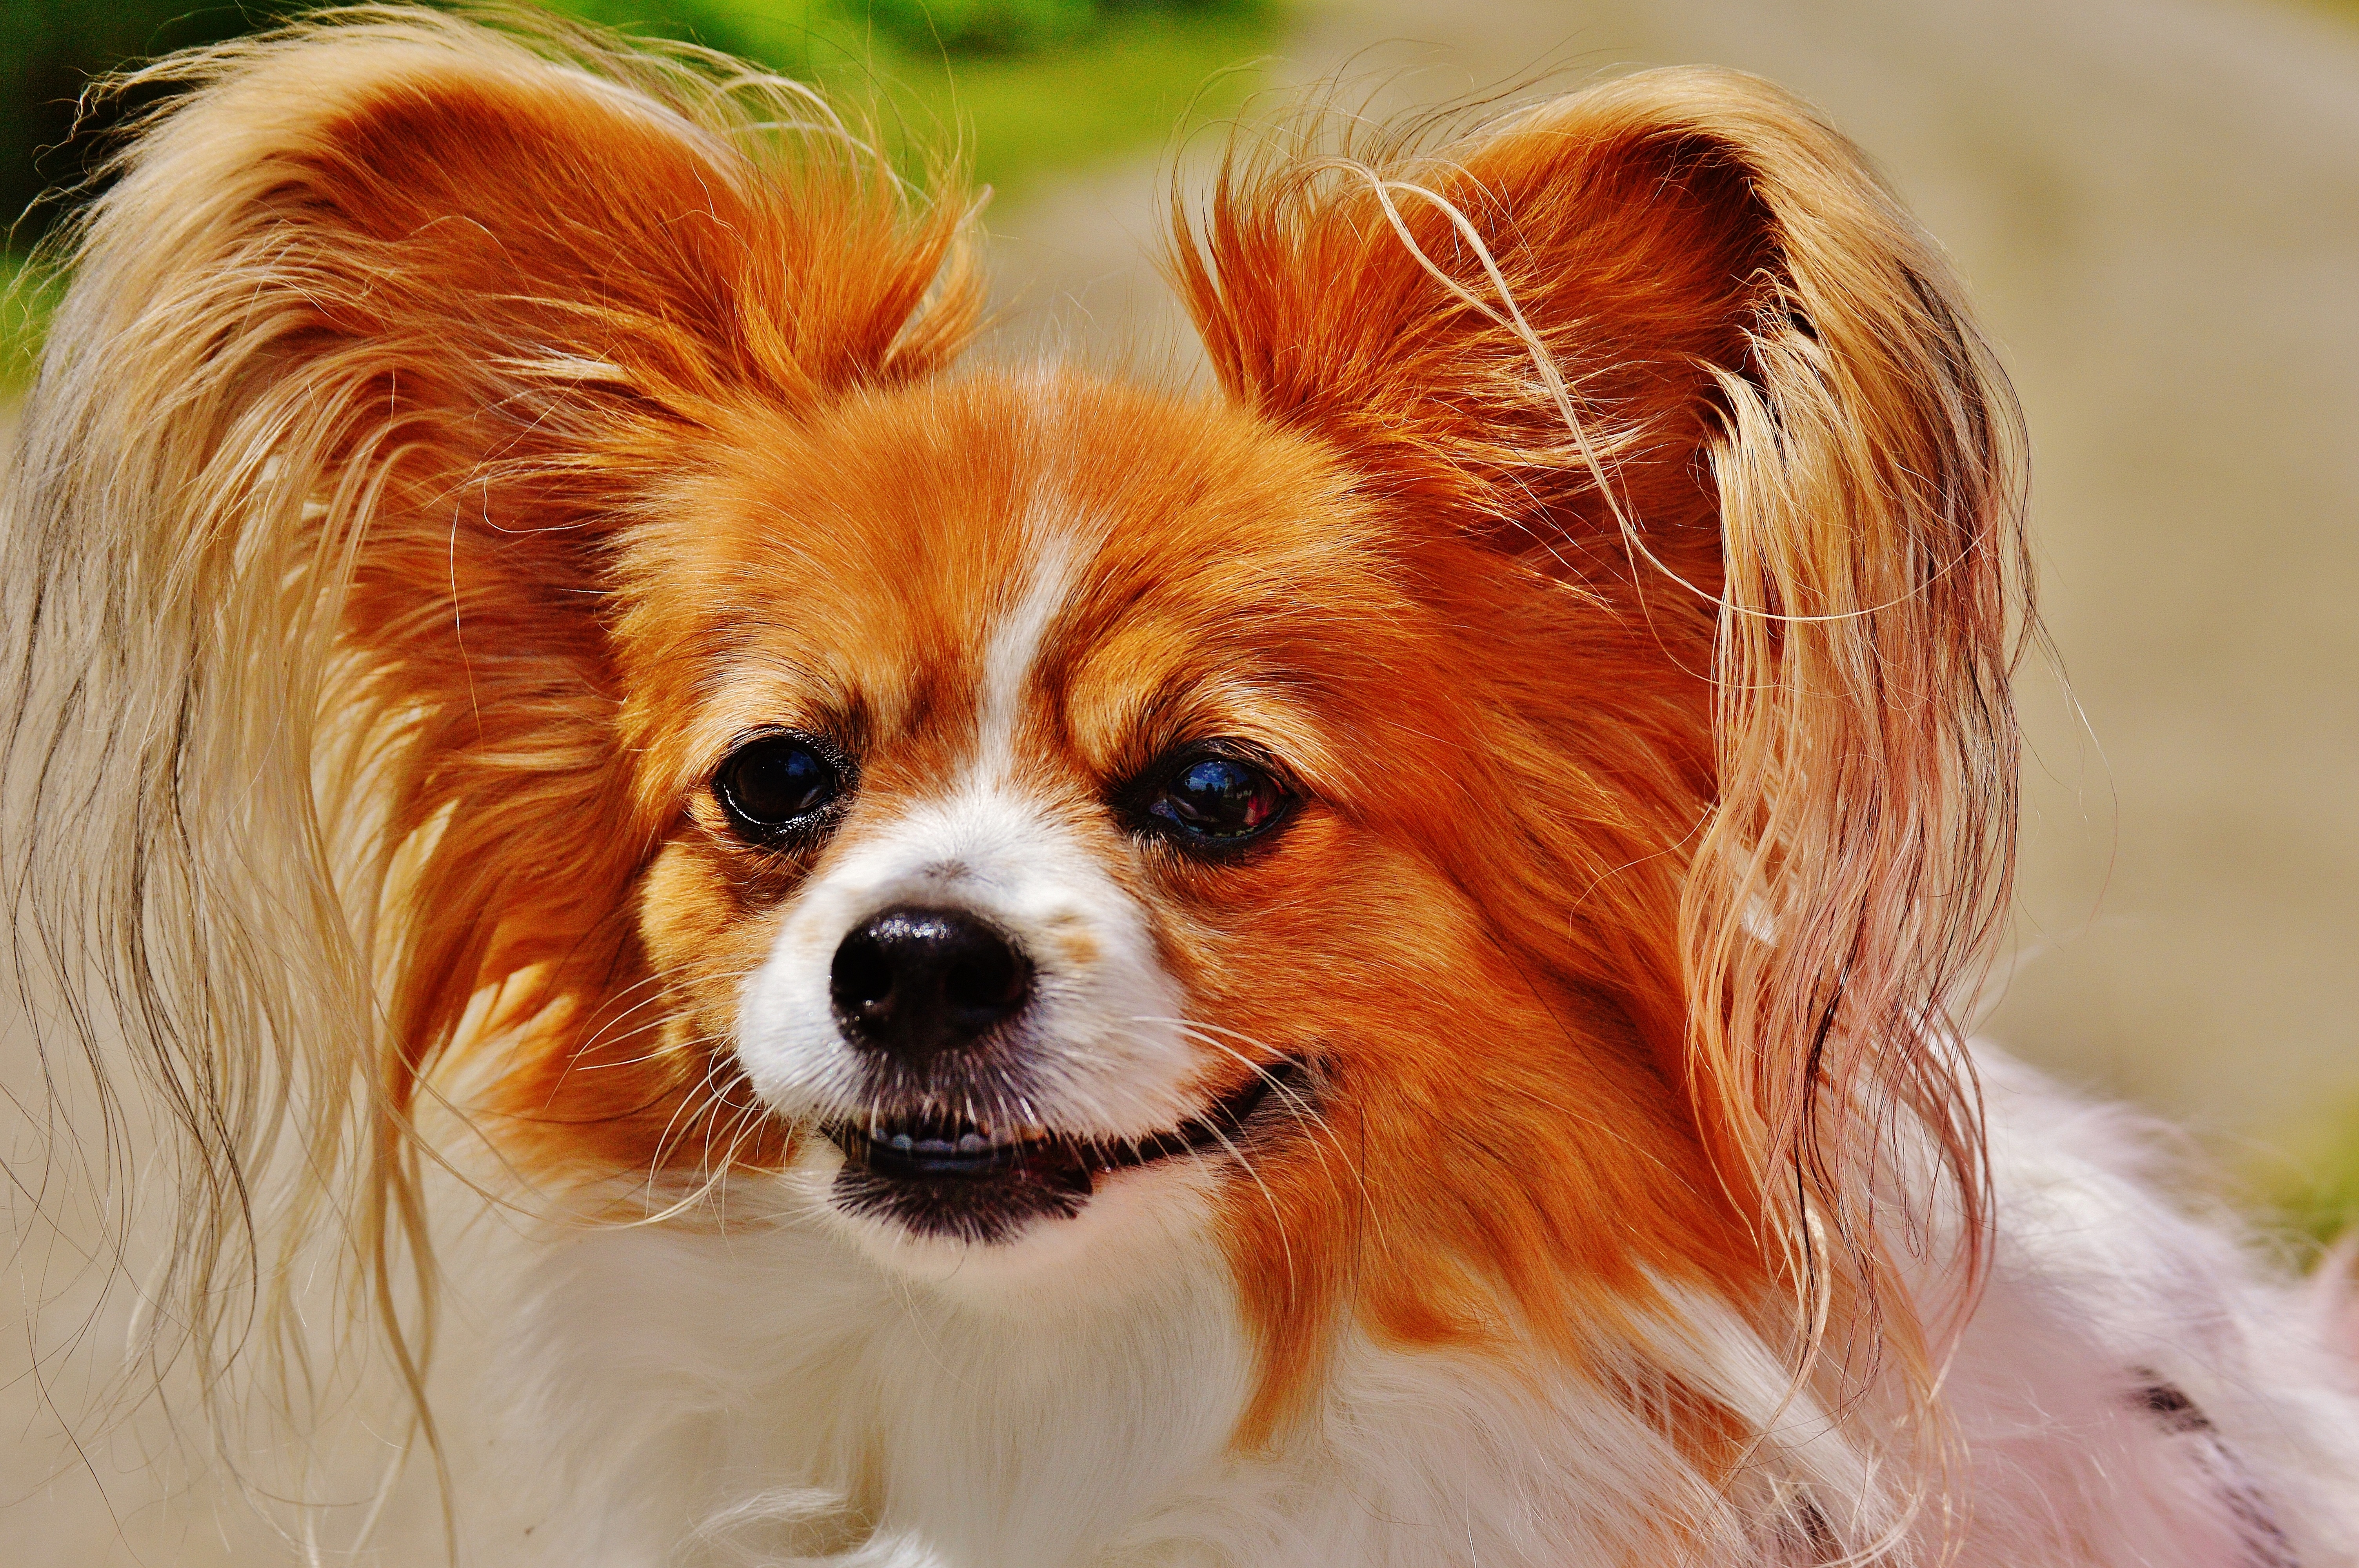
dog, cute, fur, mammal, spaniel, pets, hairy, vertebrate, chihuahua, papillon, out, dog breed, cavalier king charles spaniel, small dog, king charles spaniel, dog like mammal, kooikerhondje, tibetan spaniel, phalene